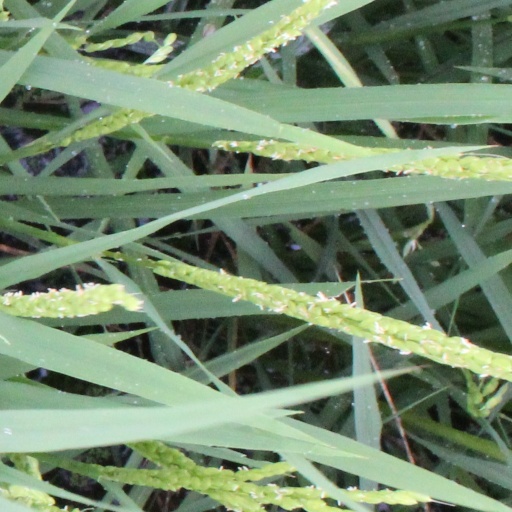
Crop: rice